Meguro Kinen

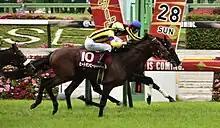
Heat on Beat winning the 2023 Meguro Kinen

The Meguro Kinen (Japanese 目黒記念) is a Grade 2 handicap horse race in Japan for Thoroughbreds aged at least four years old, run in May over a distance of 2,500 metres at Tokyo Racecourse.